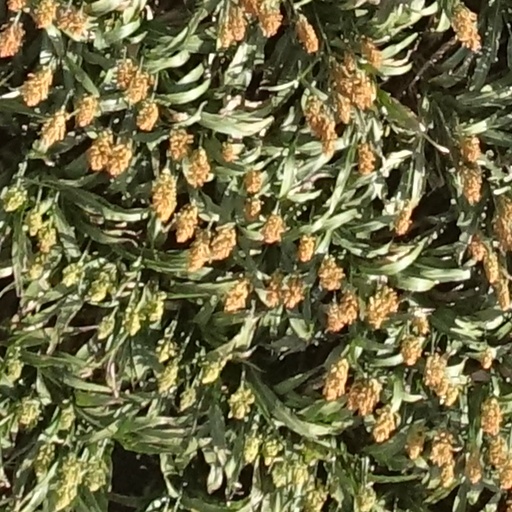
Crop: sorghum